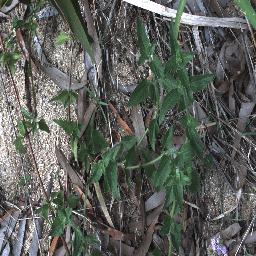
Label: siam_weed